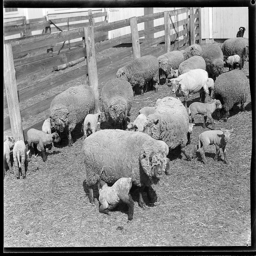
A black-and-white photo of adult and small sheep.
A black and white photo of sheep at a farm
A herd of sheep needing to be sheared.
A flock of lambs and their babies in a pen.
Many mommy sheep in a pen with their young..